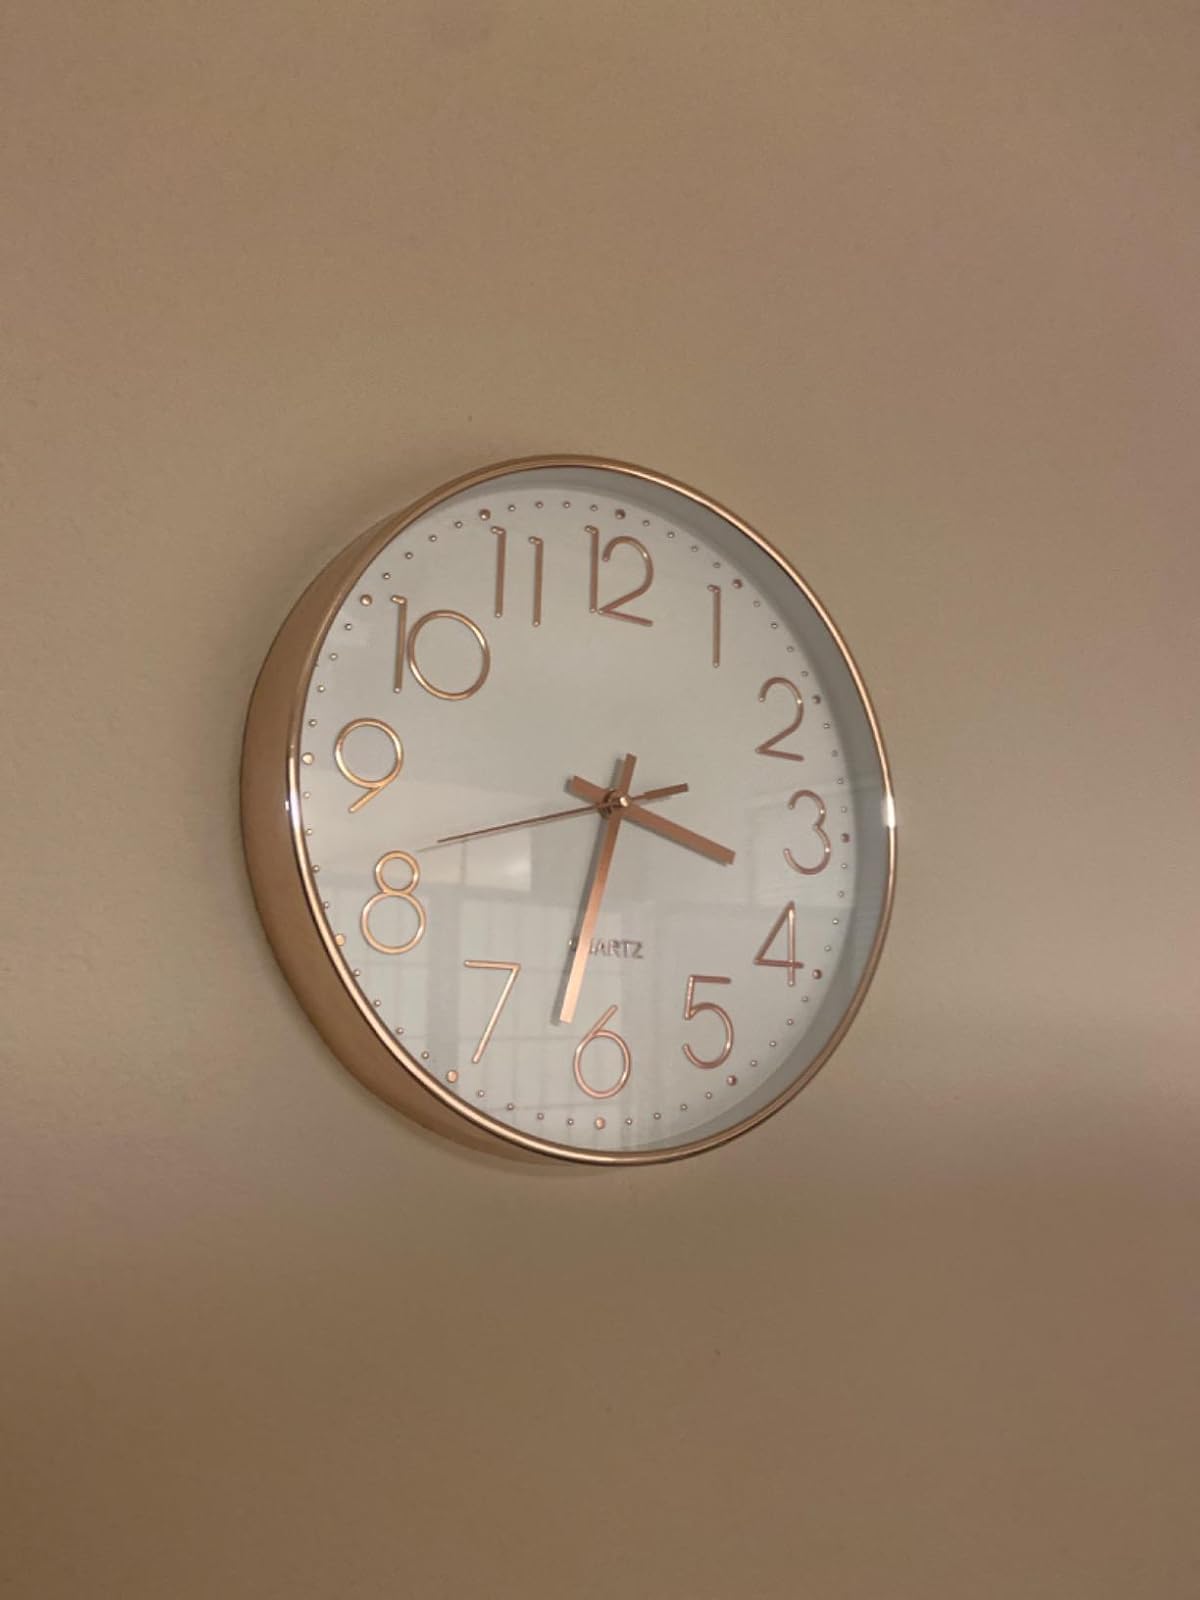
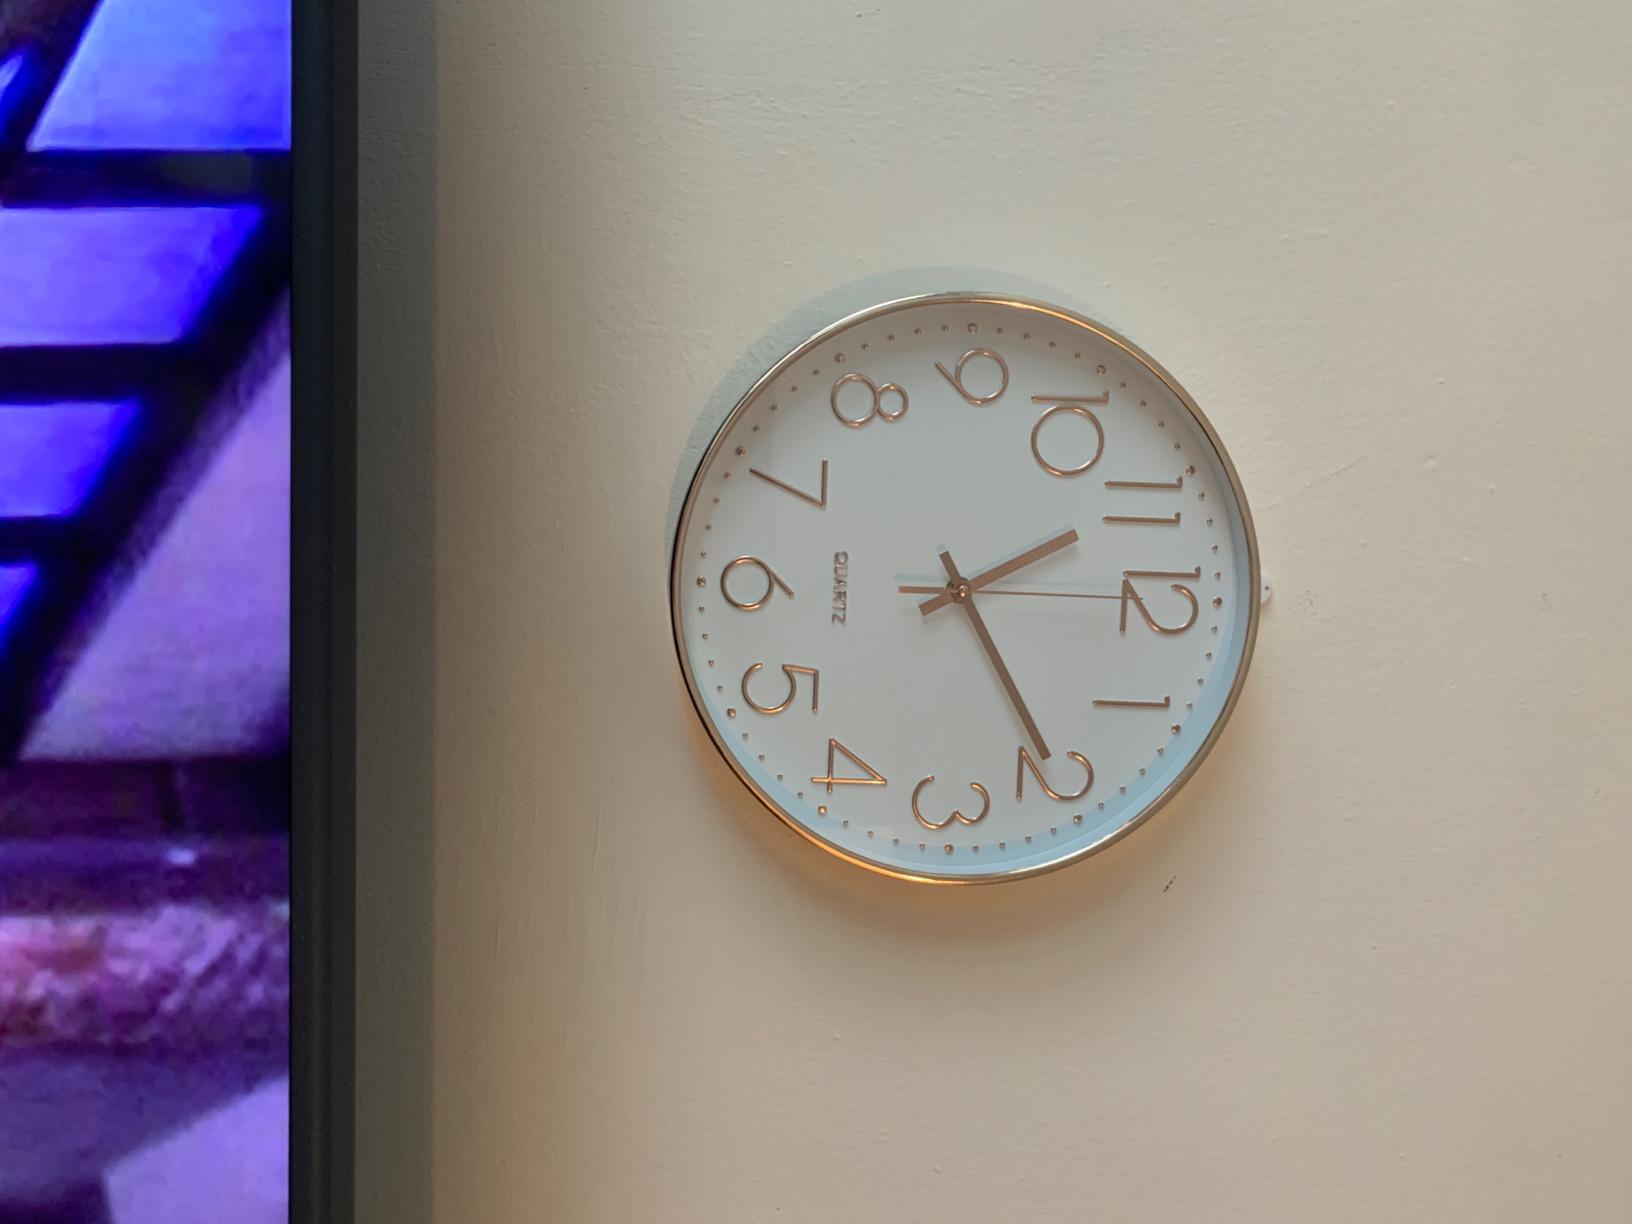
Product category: clock
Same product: yes